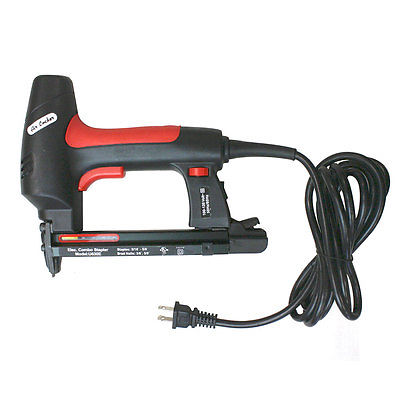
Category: stapler